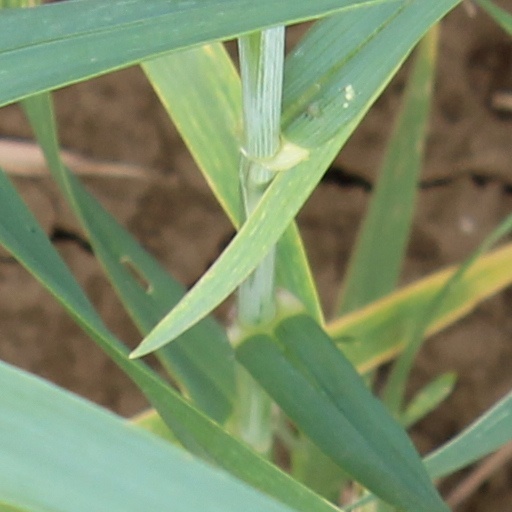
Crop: wheat